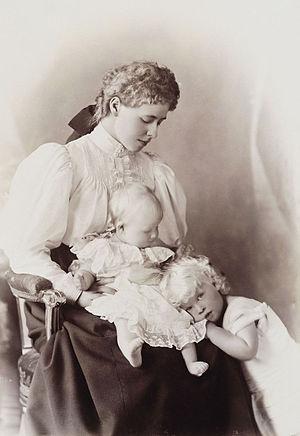
Élisabeth de Roumanie, princesse de Roumanie puis, par son mariage, reine des Hellènes, est née le 12 octobre 1894 à Sinaia, en Roumanie, et décédée le 14 novembre 1956 à Cannes, en France. Membre de la maison de Hohenzollern-Sigmaringen, elle est l'épouse du roi des Hellènes Georges II, avec lequel elle règne sur la Grèce de 1922 à 1924.